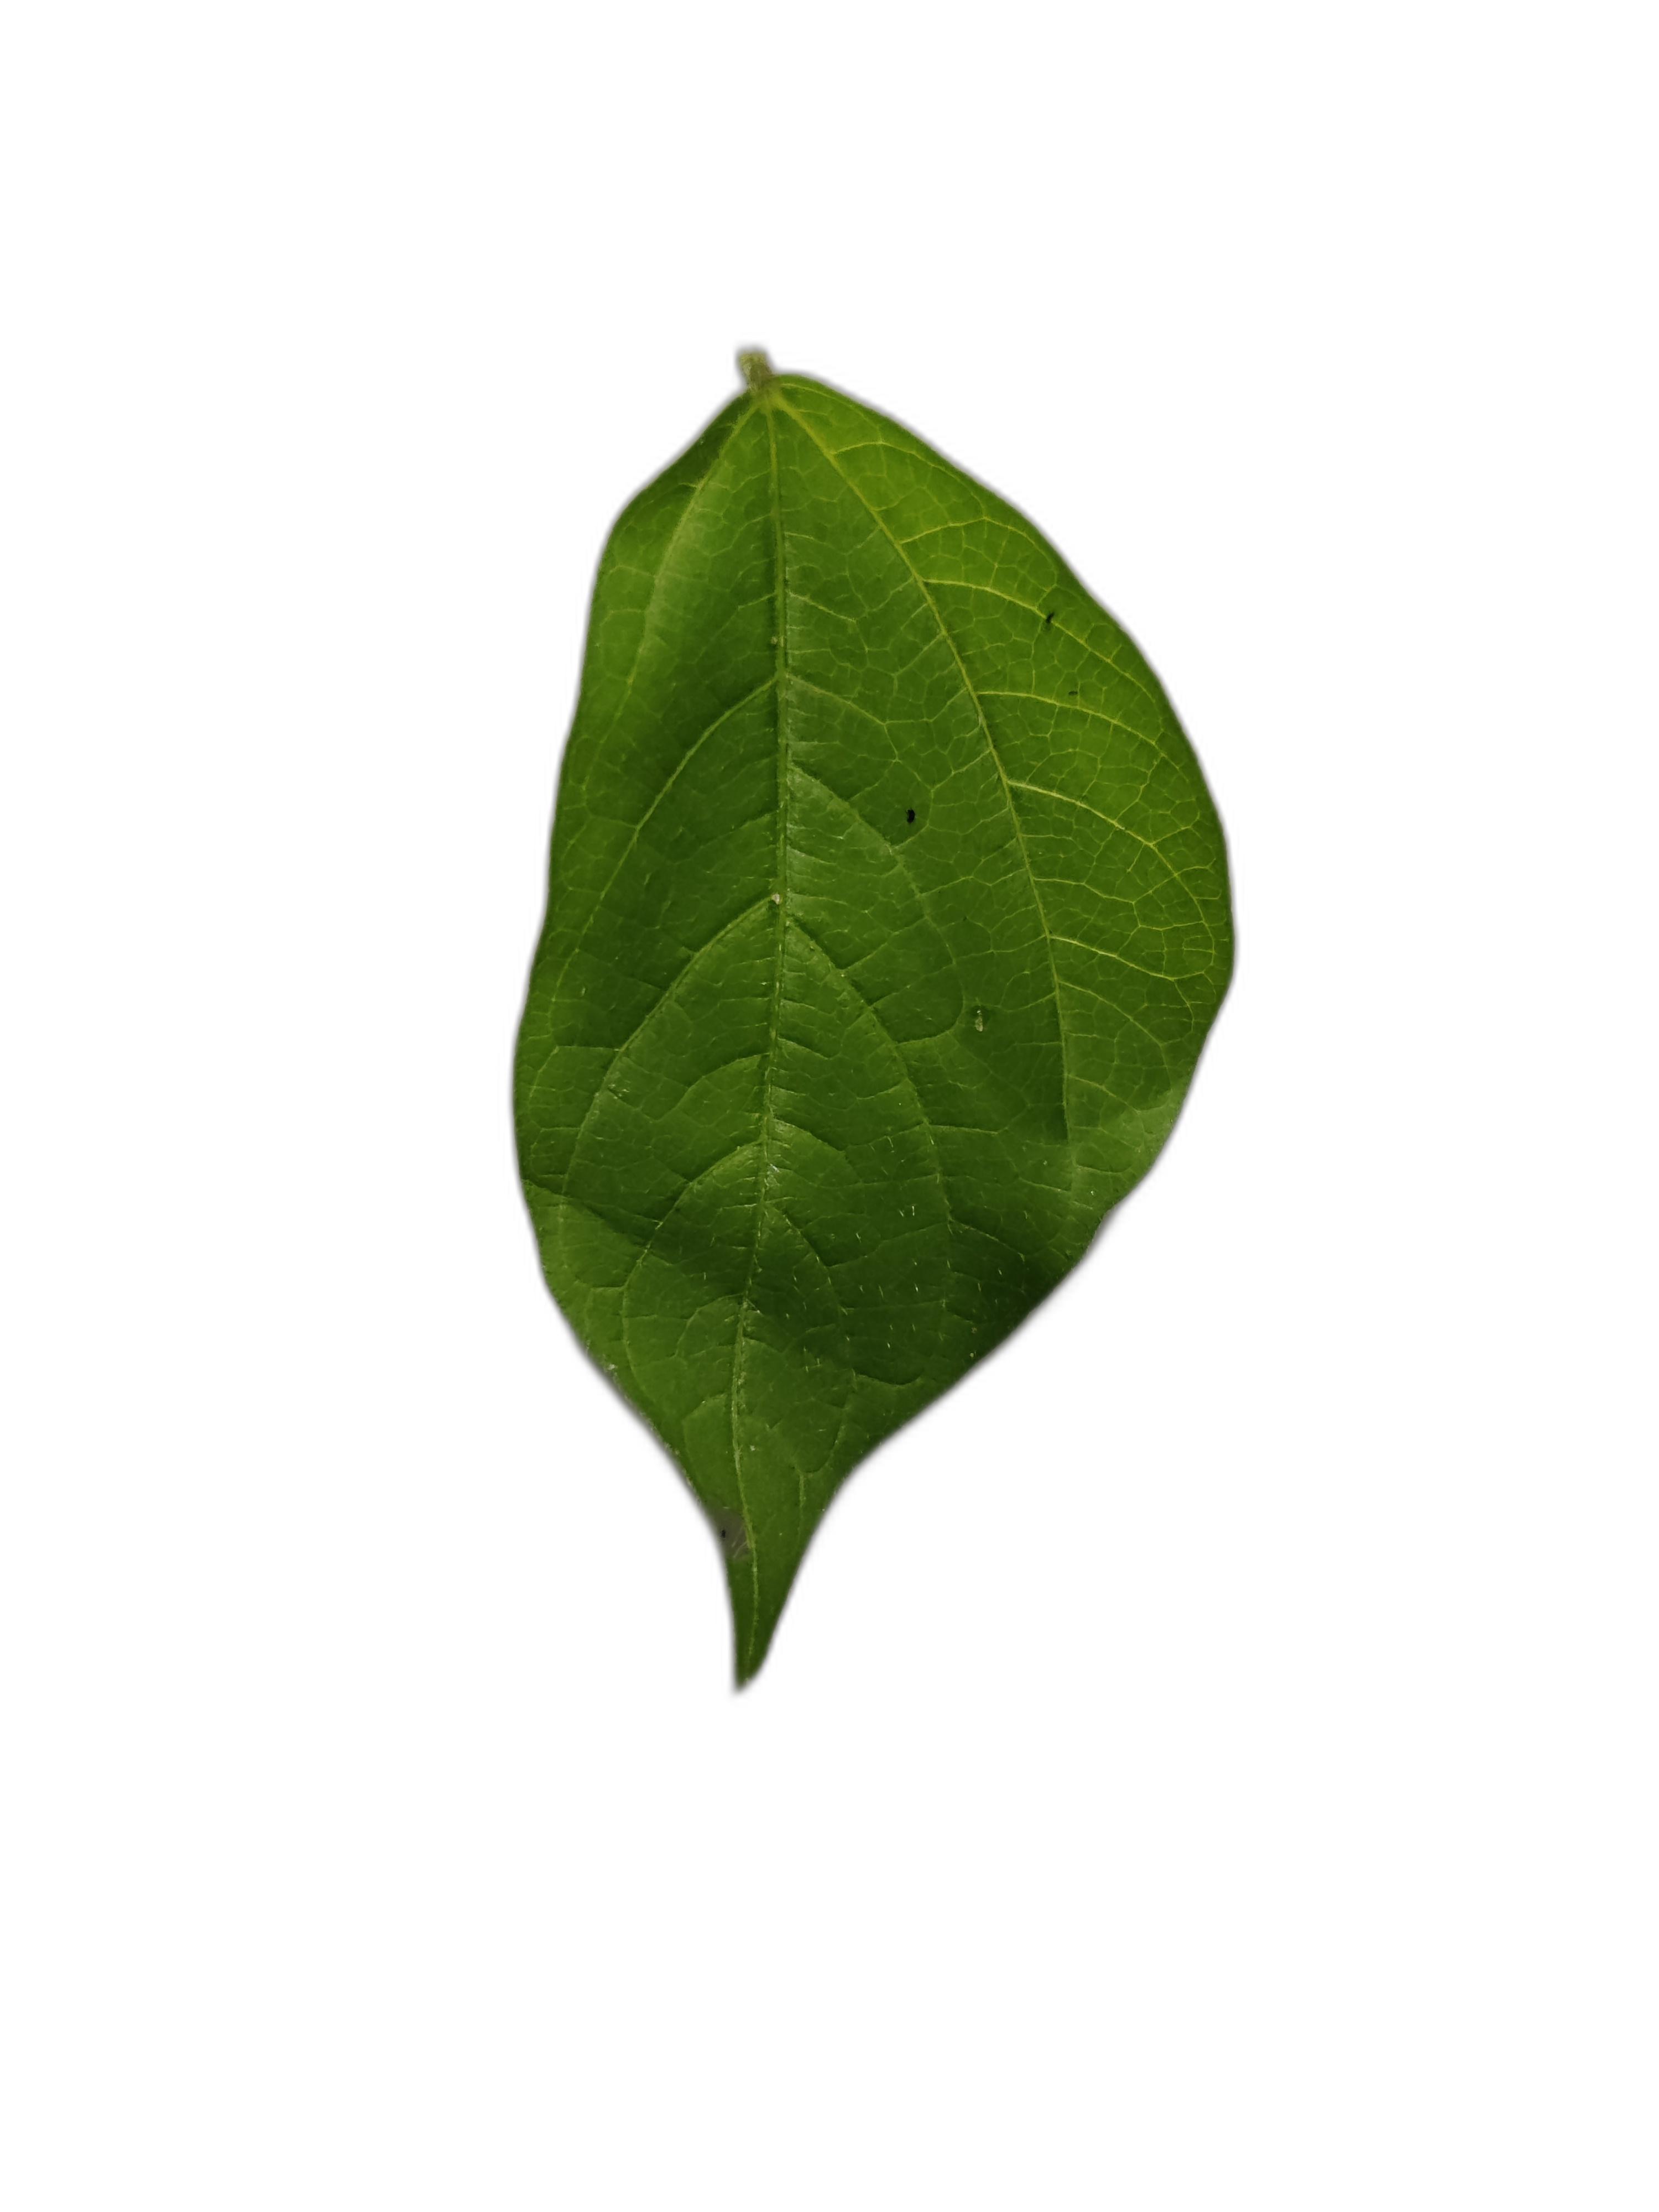
Label: Healthy